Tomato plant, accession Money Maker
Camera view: bottom (45 deg); turntable rotation: 30 degrees
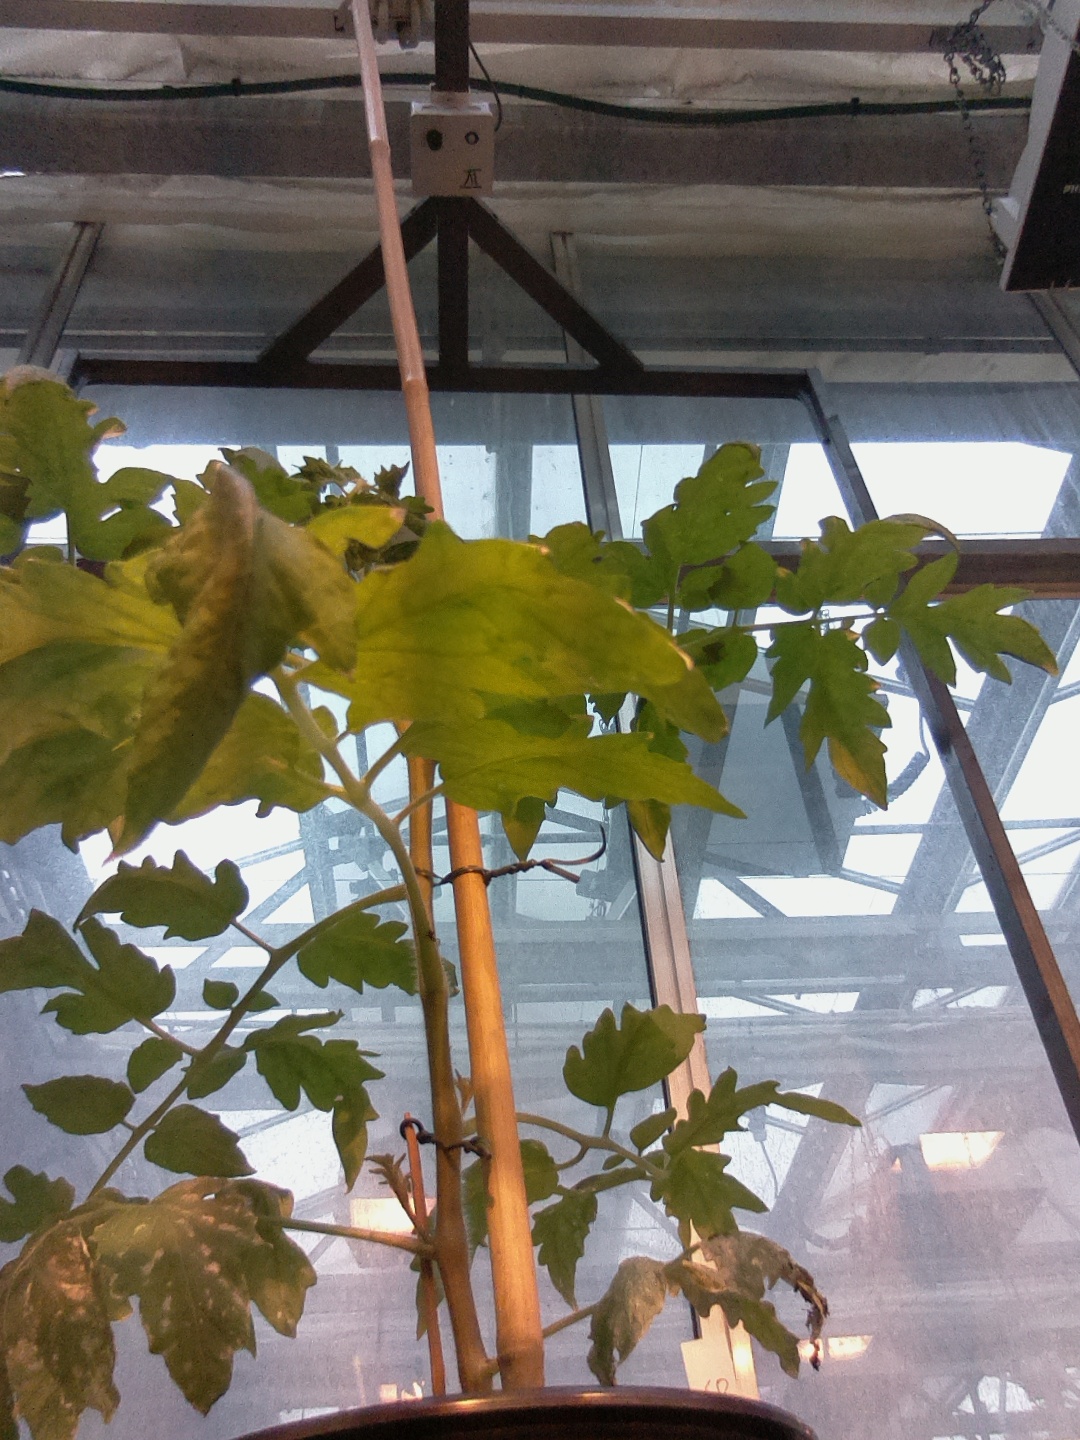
BBCH growth stage 52: 2 inflorescences visible